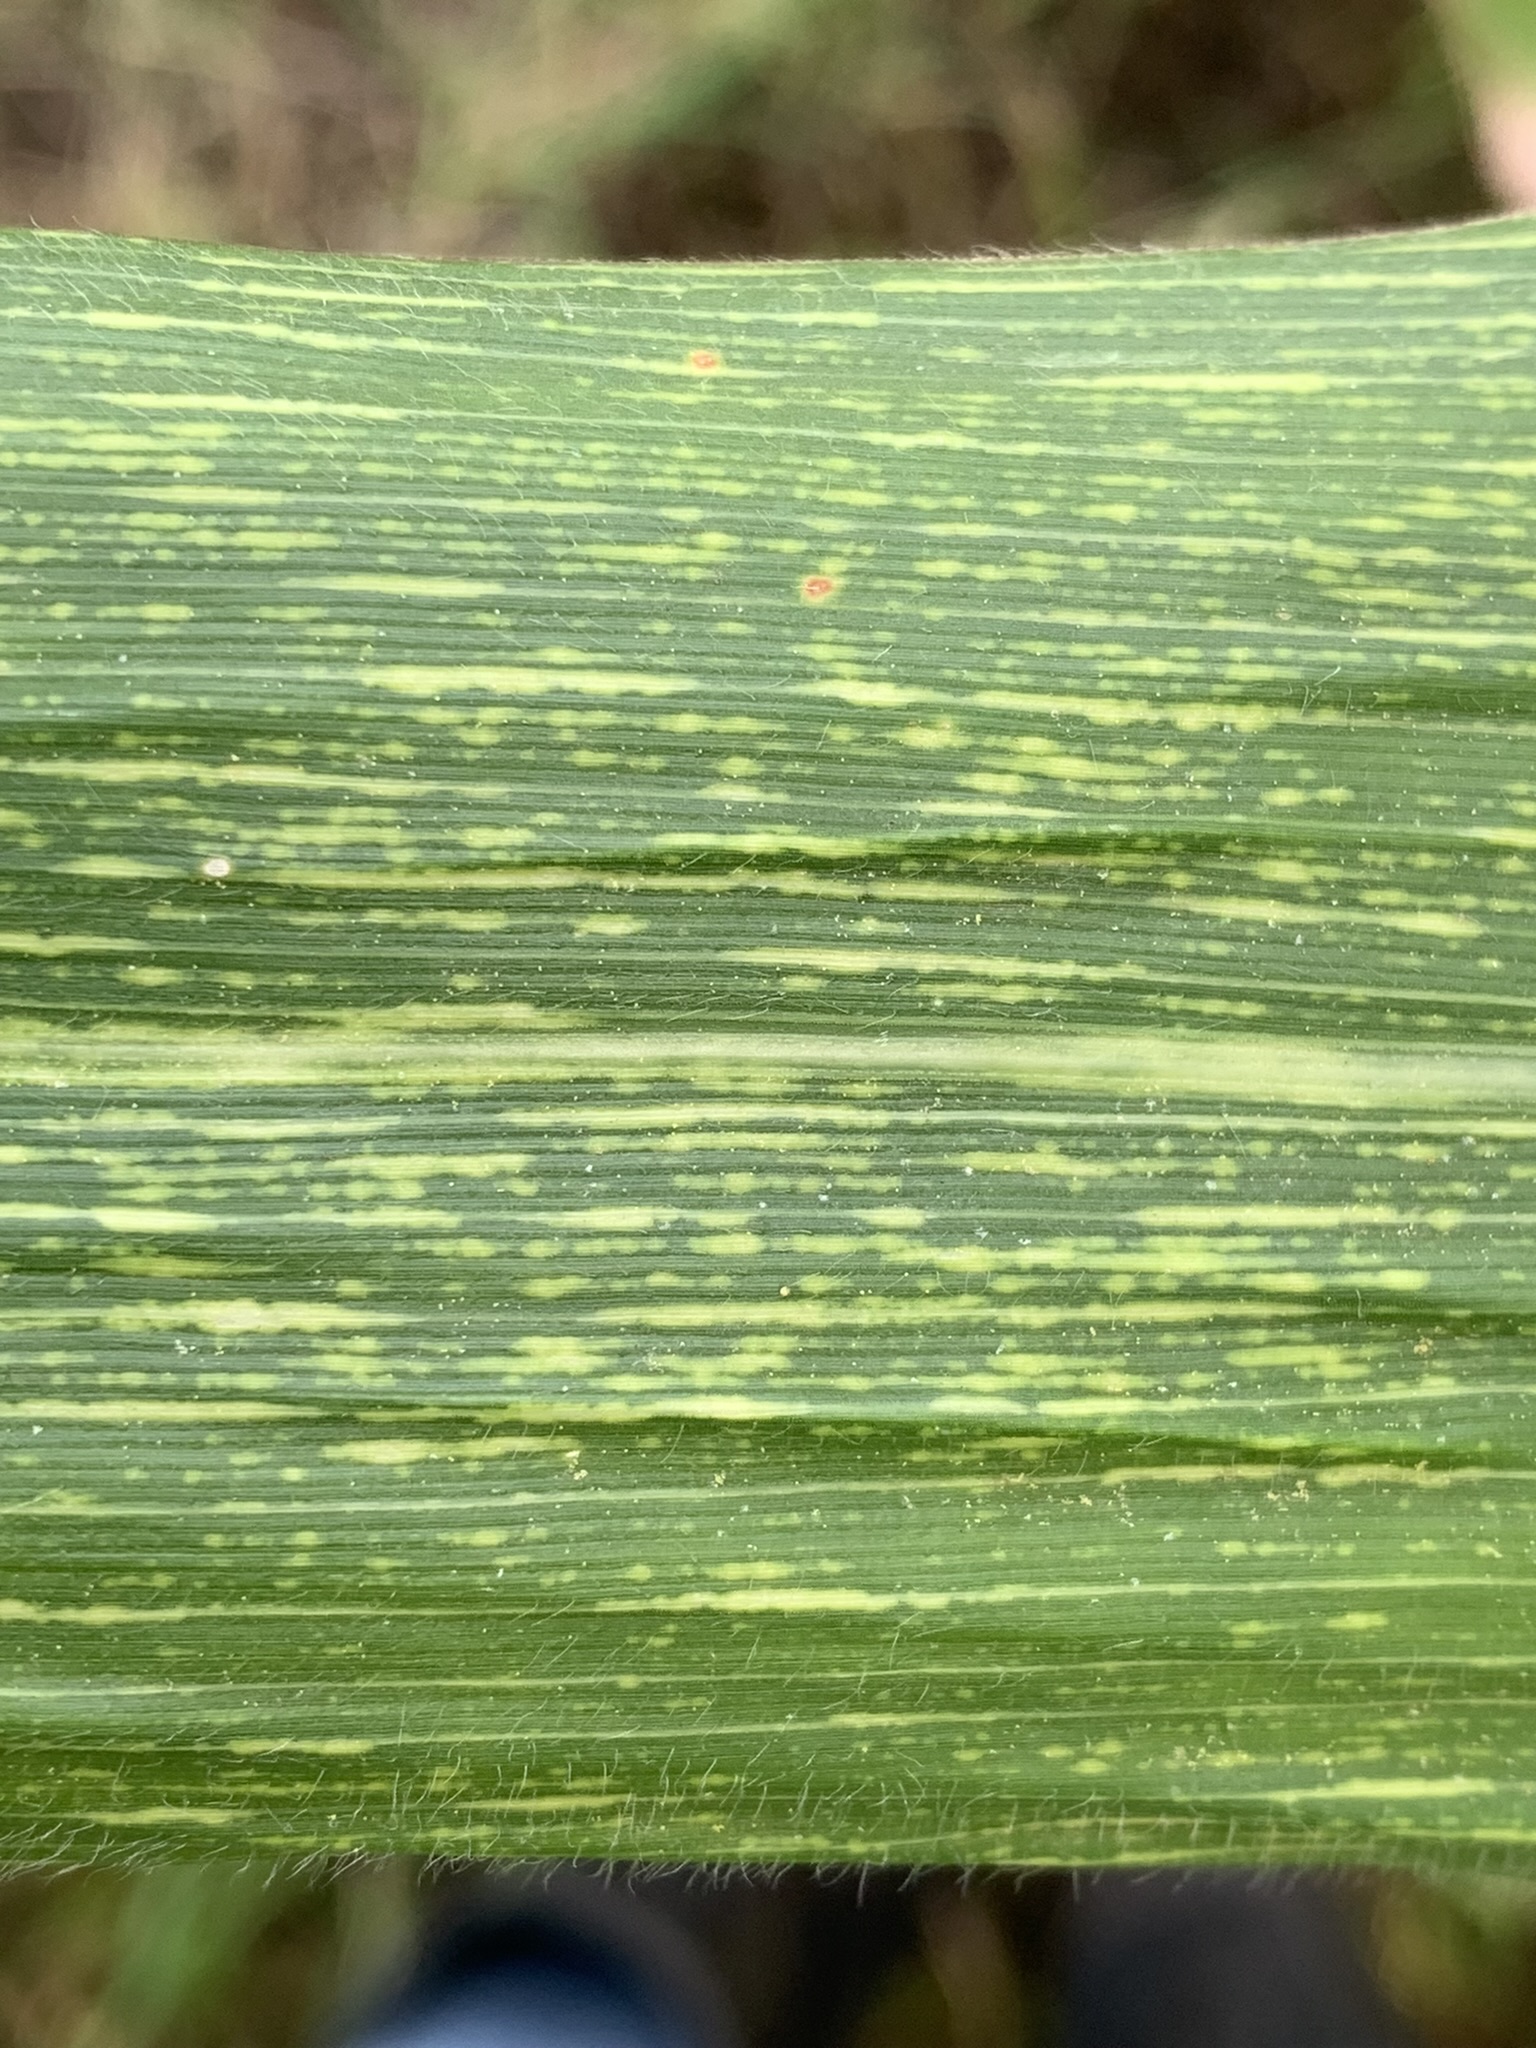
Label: MSV